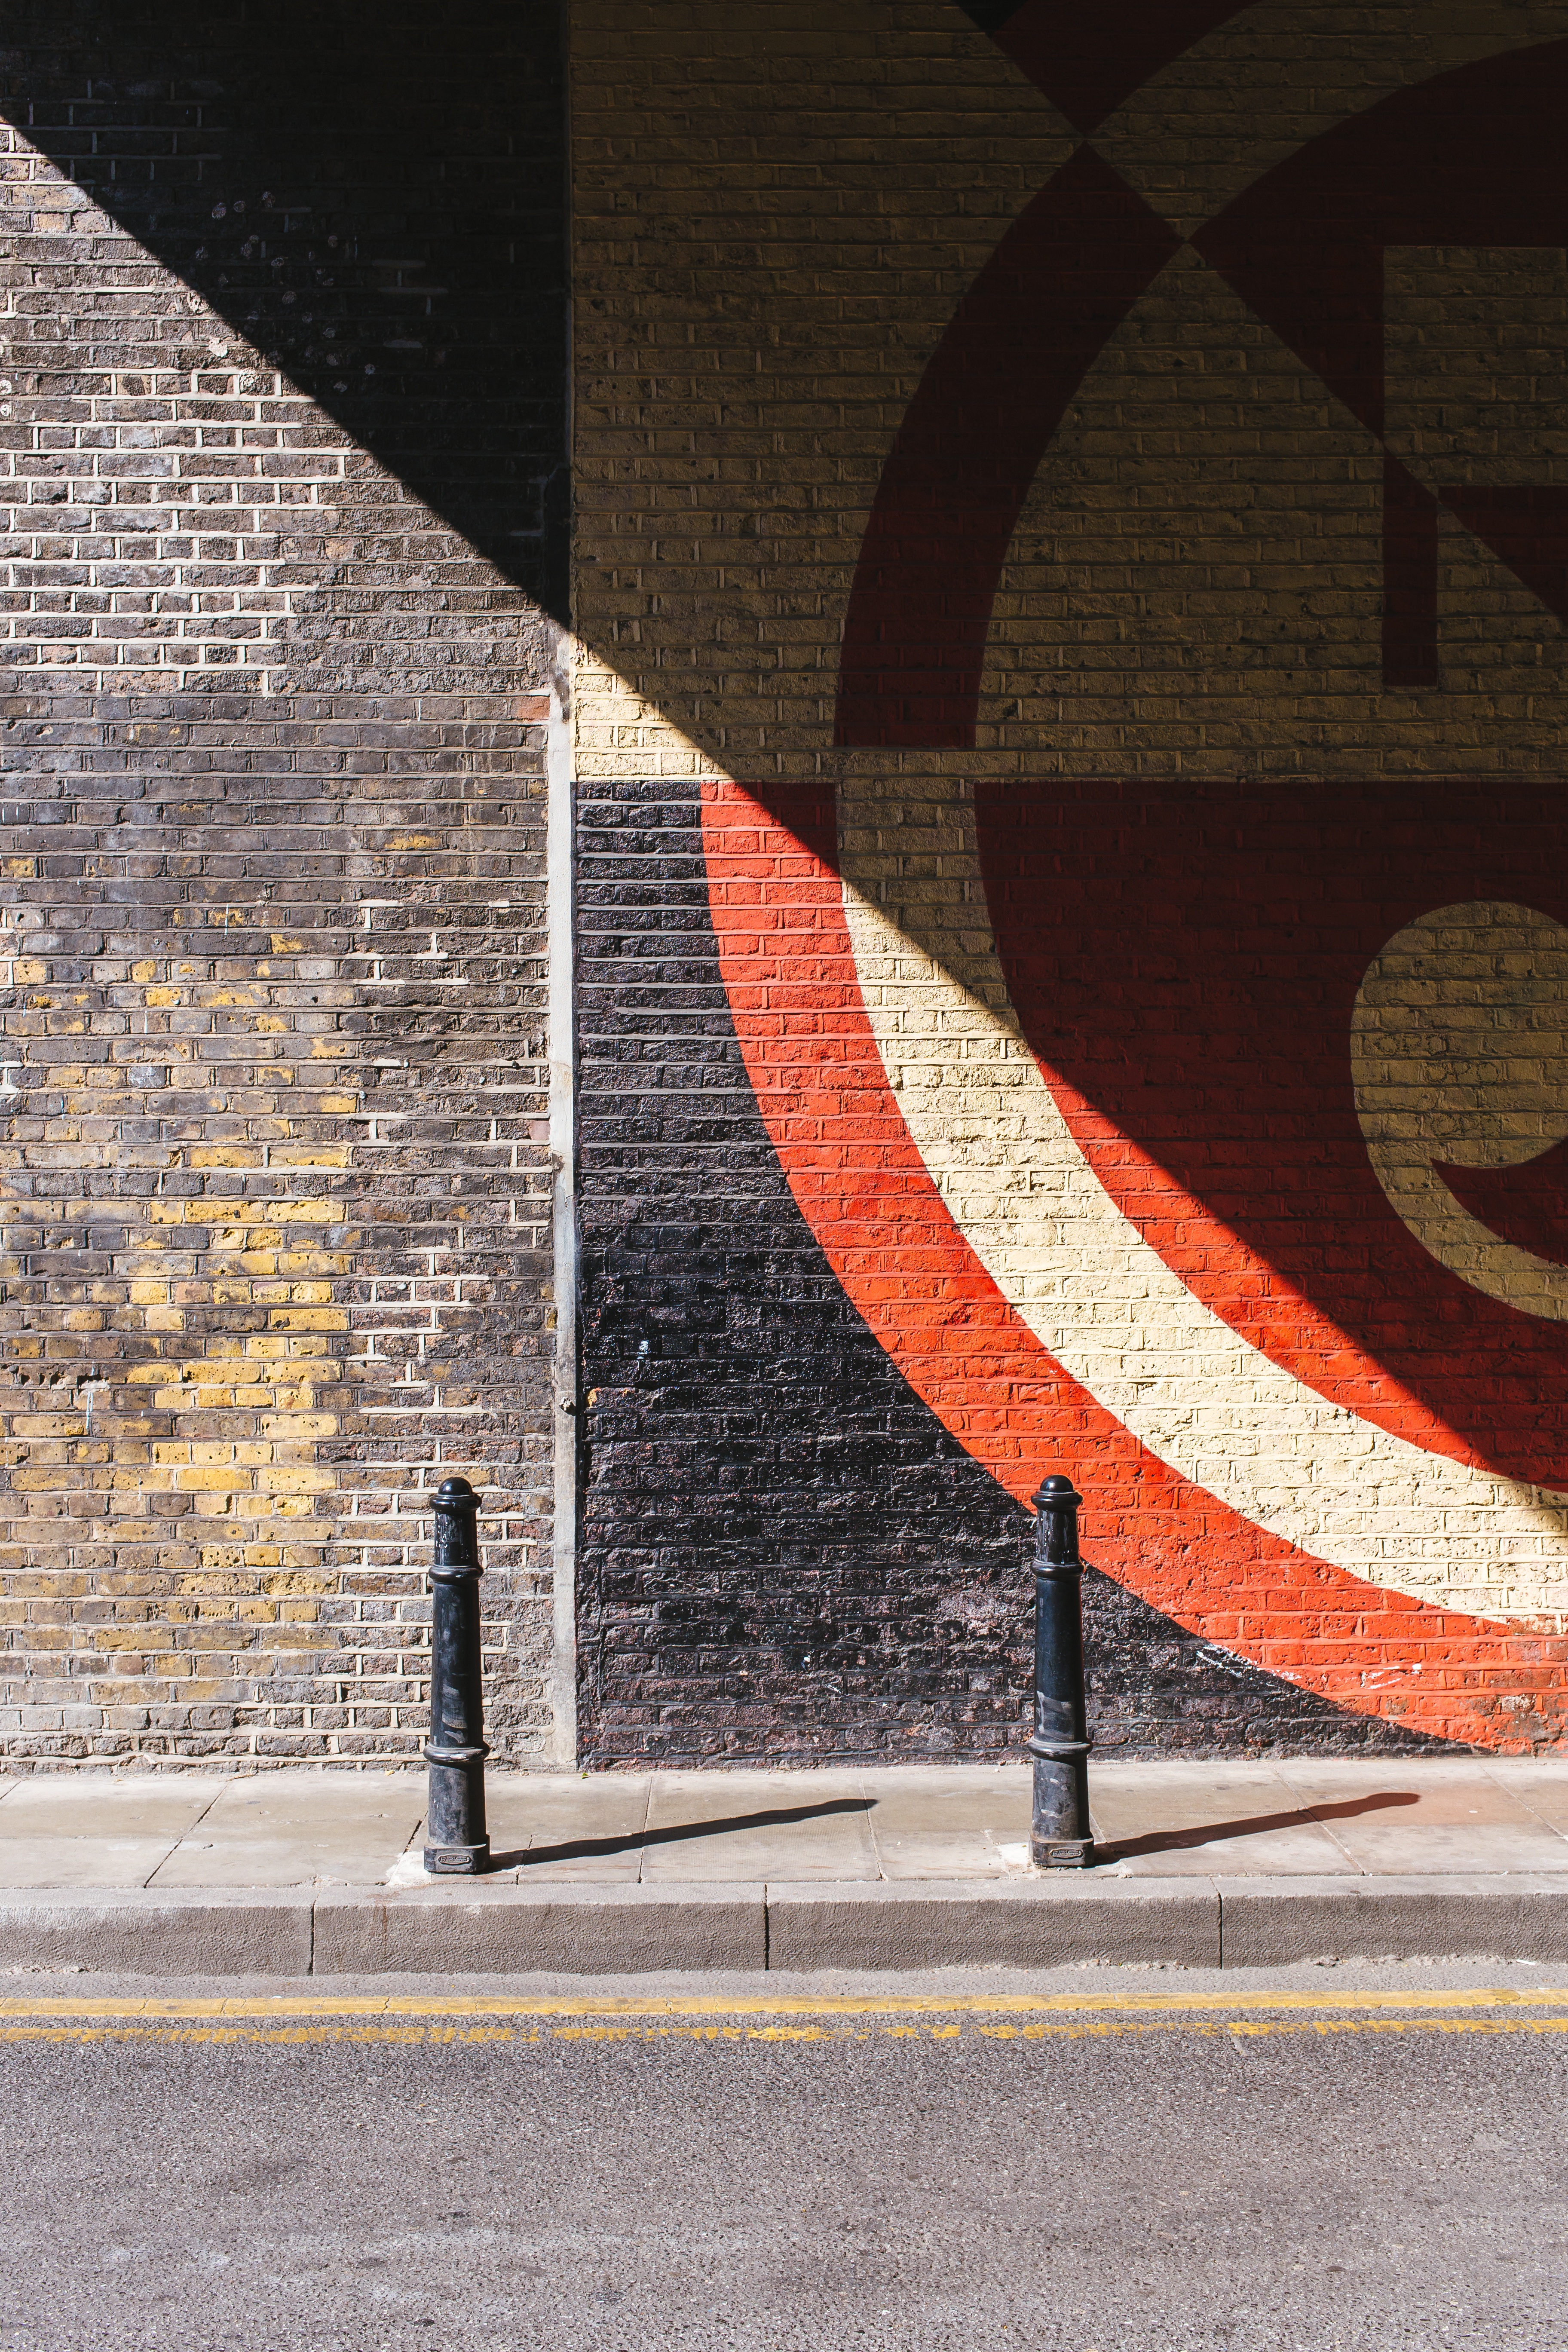
light, architecture, road, wall, red, color, art, design, shape